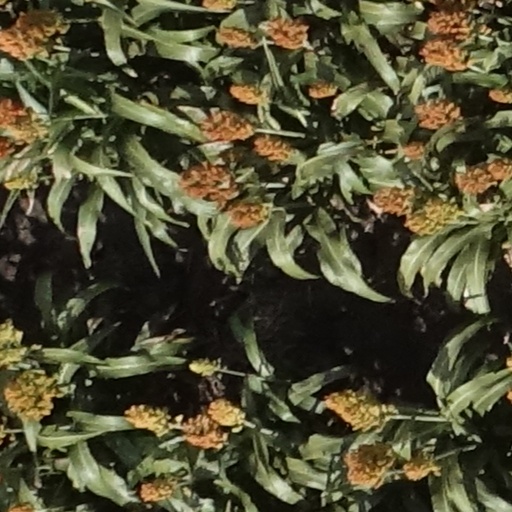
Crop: sorghum